Louis XIV

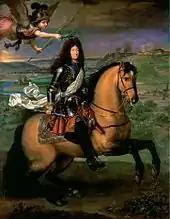
LouisXIV at the siege of Namur (1692)

Meanwhile, diplomatic relations were initiated with distant countries. In 1669, Suleiman Aga led an Ottoman embassy to revive the old Franco-Ottoman alliance. Then, in 1682, after the reception of the Moroccan embassy of Mohammed Tenim in France, Moulay Ismail, Sultan of Morocco, allowed French consular and commercial establishments in his country. In 1699, Louis once again received a Moroccan ambassador, Abdallah bin Aisha, and in 1715, he received a Persian embassy led by Mohammad Reza Beg.